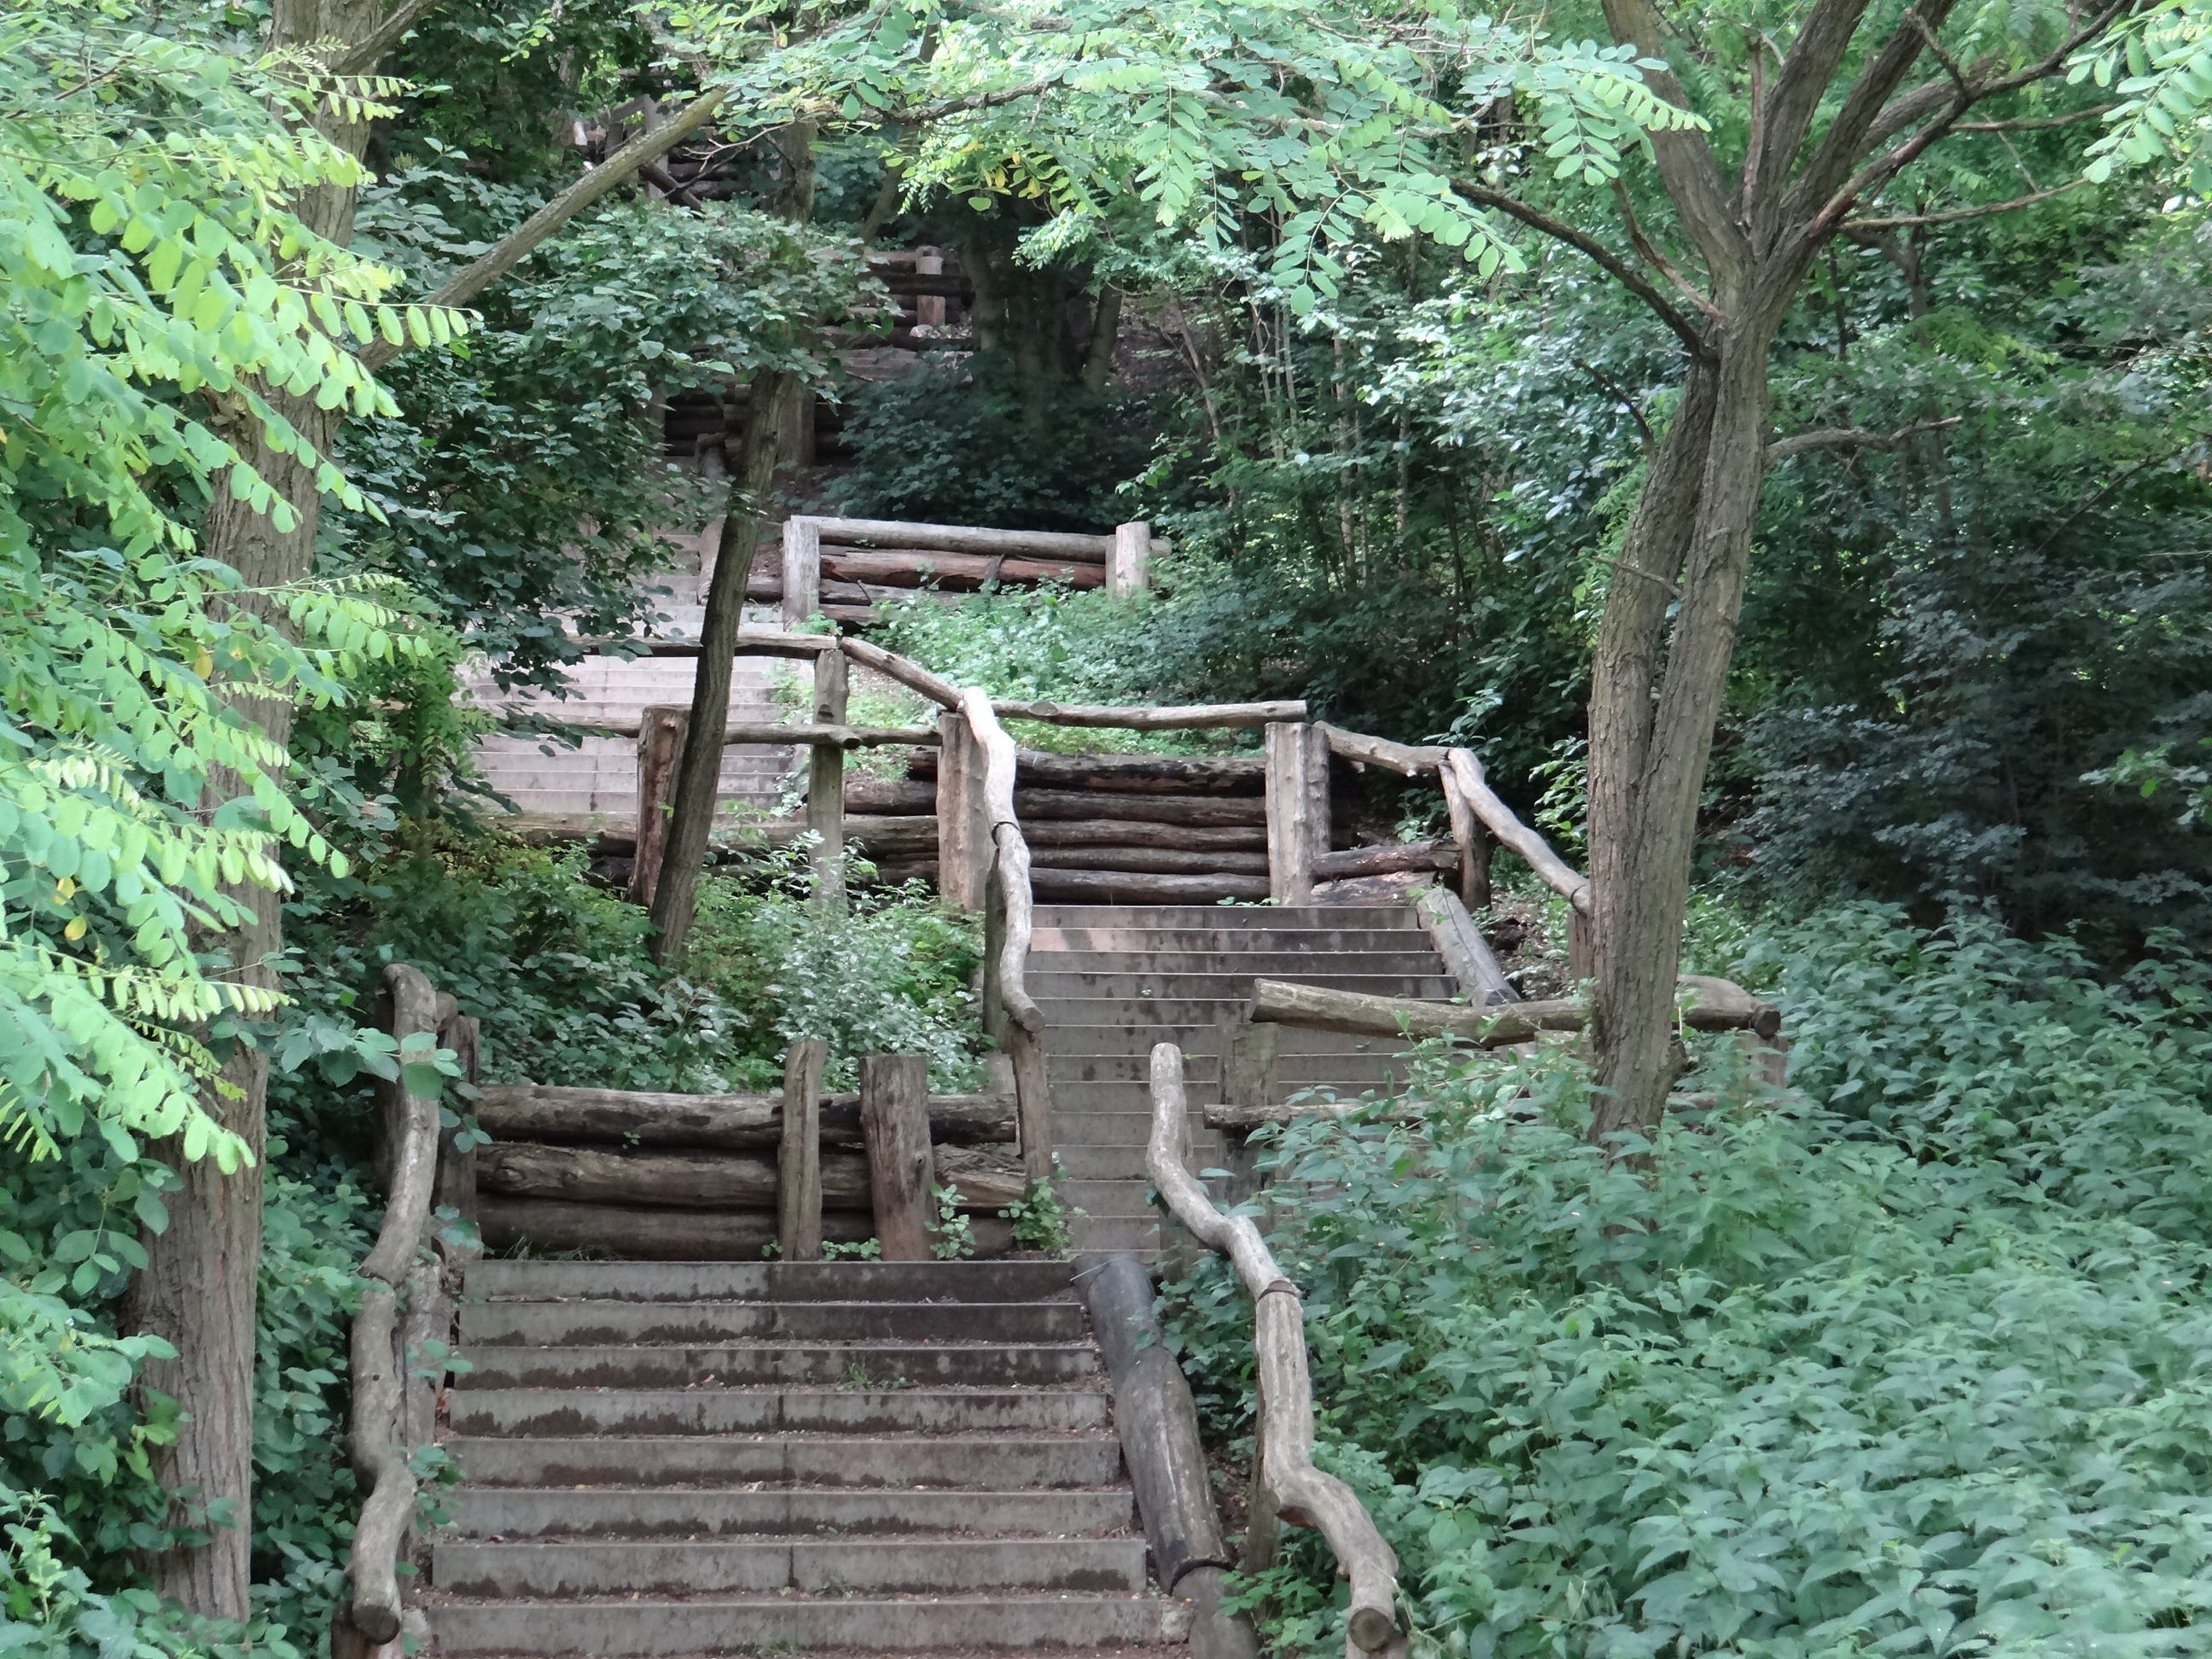
landscape, nature, forest, trail, jungle, cottage, rest, garden, trees, stairs, rainforest, shrine, woodland, idyll, outdoor structure